Terret noir

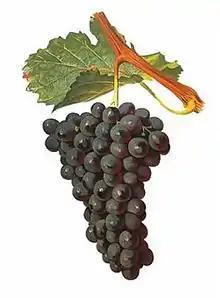
Terret noir in Viala & Vermorel

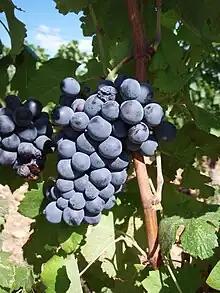
Terret Noir grapes

Terret noir is a dark-skinned French wine grape variety grown primarily in the Rhône valley region of France. It is a mutation of the old "Vitis vinifera" vine Terret. It is a permitted blending grape for Châteauneuf-du-Pape. Like the related "Terret gris" and "Terret blanc", the vine tends to bud late and grow vigorously. Terret noir produces a light color wine that is perfumed and tart.